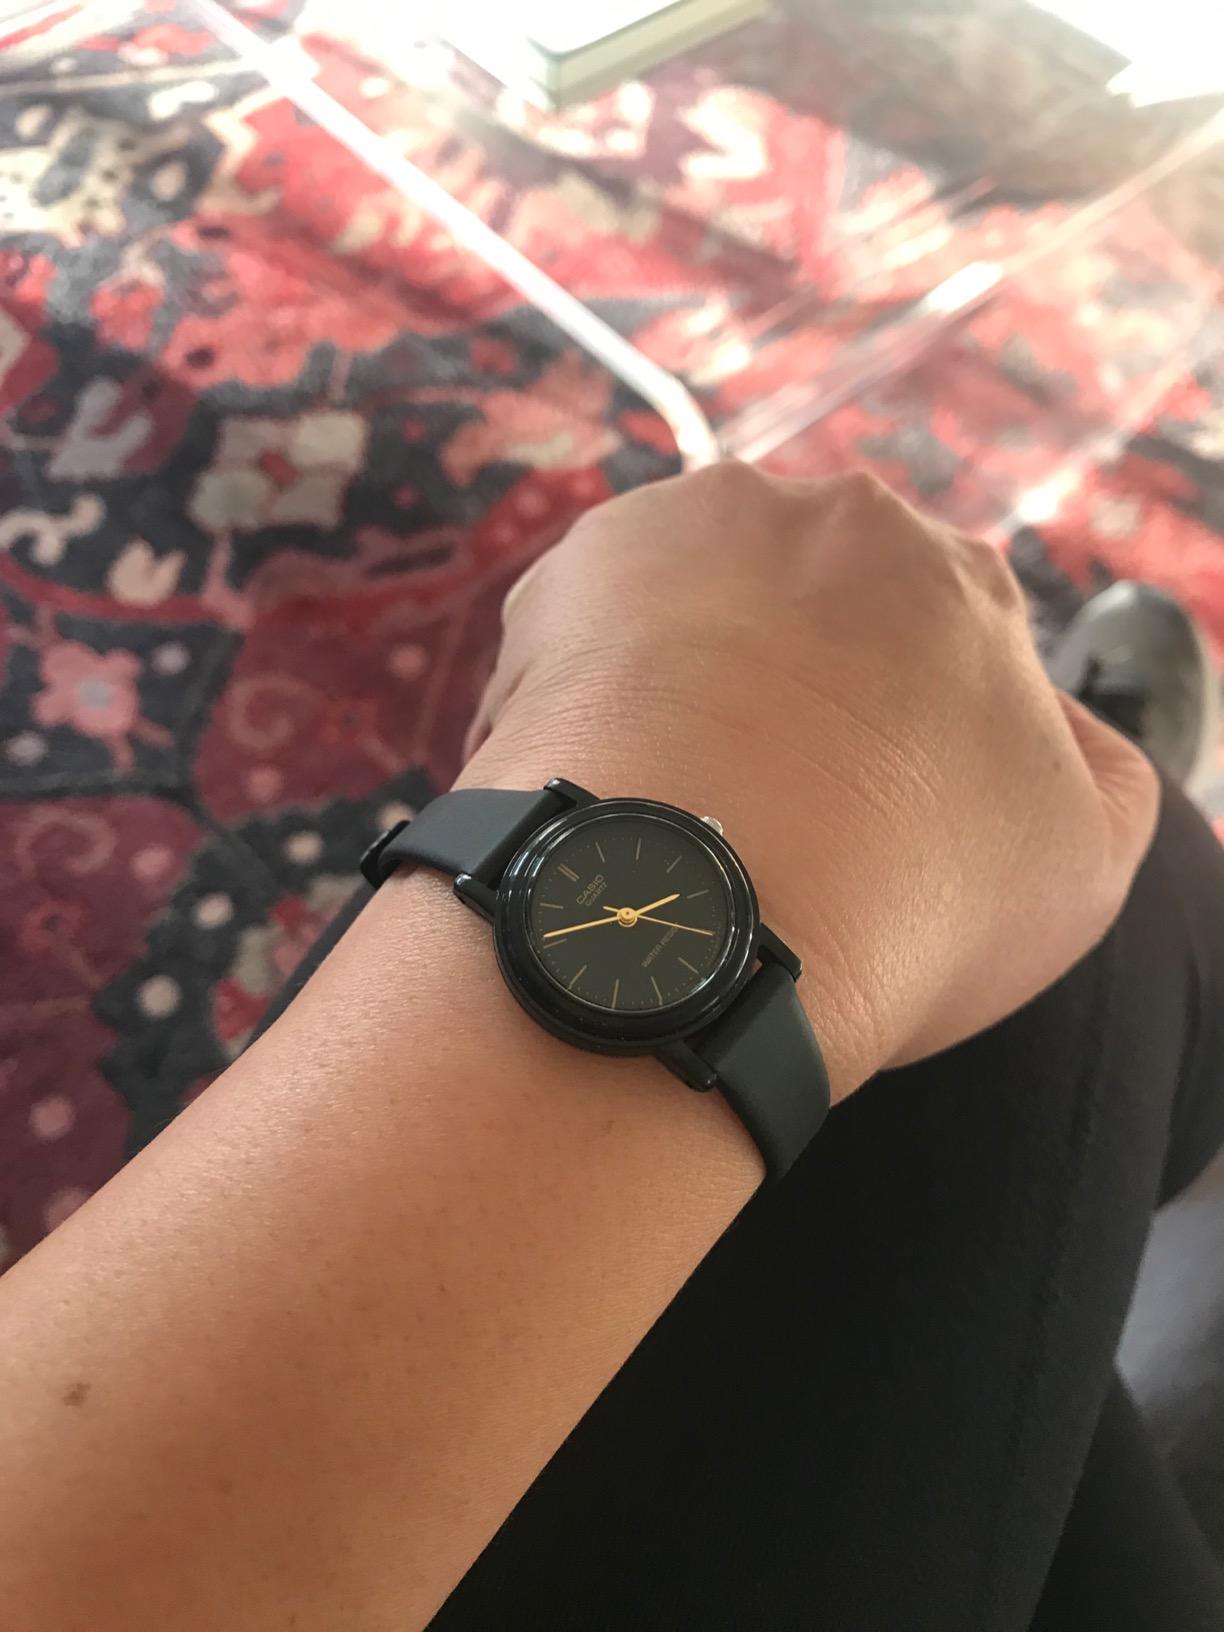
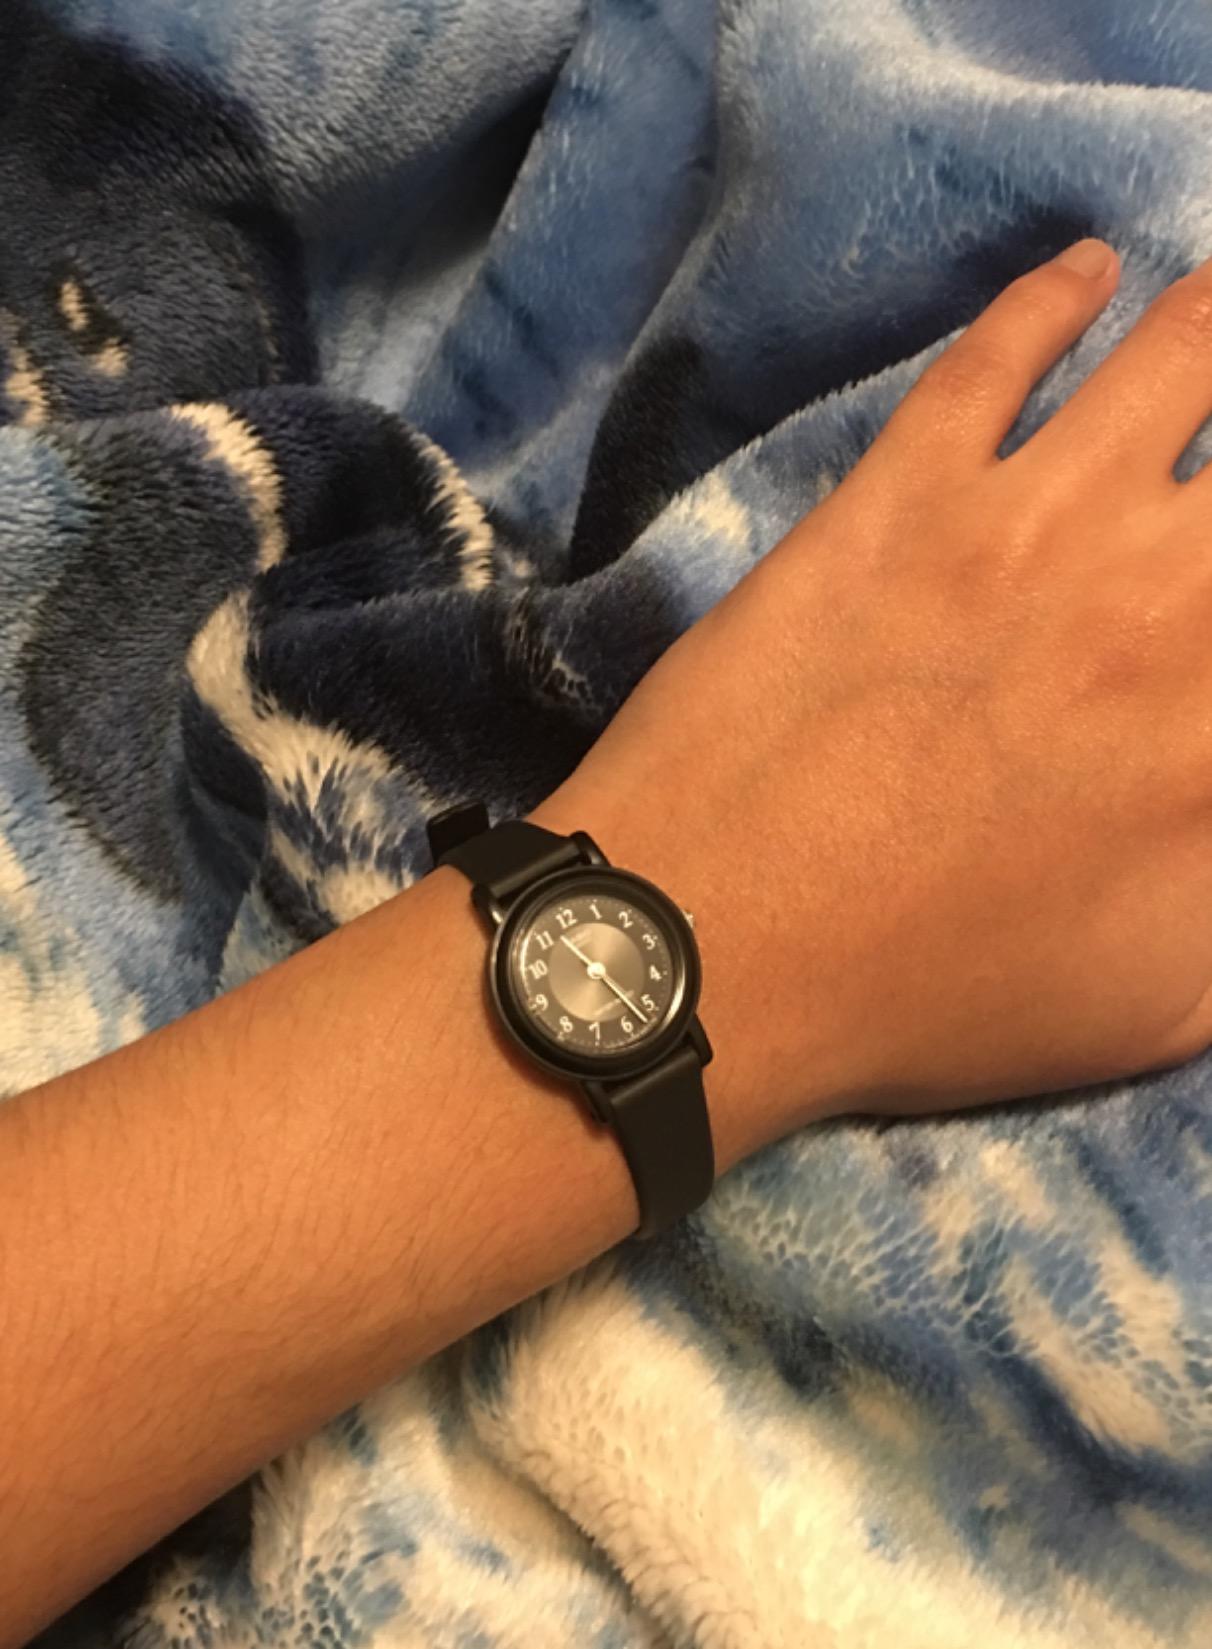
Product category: accessories_watch
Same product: no